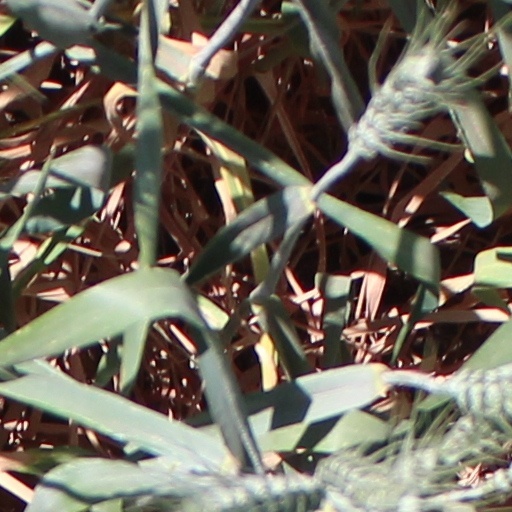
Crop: wheat